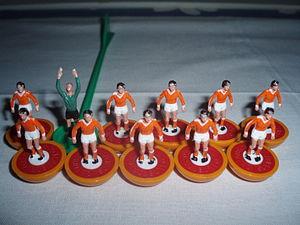
Le Subbuteo est un ensemble de jeux de plateau simulant des parties de football, rugby, hockey sur gazon, baseball et cricket. Véritable sport aujourd'hui, le Subbuteo possède sa Coupe du monde depuis trois décennies.